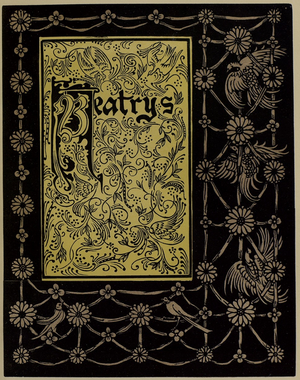
Charles Doudelet, né le 8 février 1861 à Lille et mort le 7 janvier 1938 à Gand, est un artiste peintre, illustrateur, graveur et scénographe belge, proche du courant Art nouveau.